Days of Wine and Roses (film)

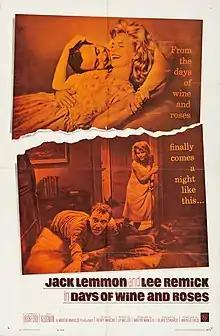
Theatrical release poster

Days of Wine and Roses is a 1962 American romantic drama film directed by Blake Edwards with a screenplay by JP Miller adapted from his own 1958 "Playhouse 90" teleplay of the same name. The film was produced by Martin Manulis in co-operation with Lemmon's Jalem Productions (the first for his independent film production company), with music by Henry Mancini, and stars Jack Lemmon and Lee Remick, with supporting roles by Charles Bickford and Jack Klugman. The film depicts the downward spiral of two average Americans who succumb to alcoholism and their repeated attempts to deal with their problems.